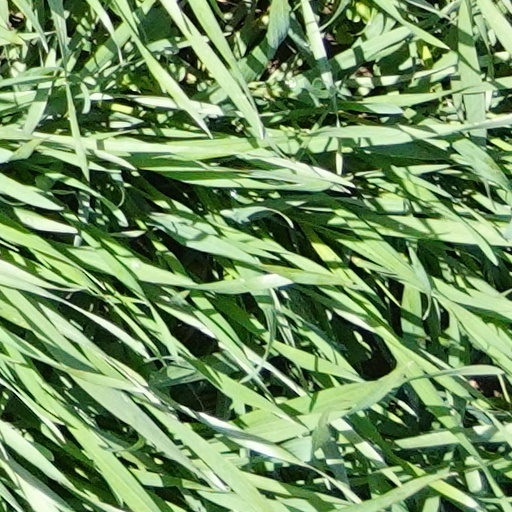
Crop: wheat